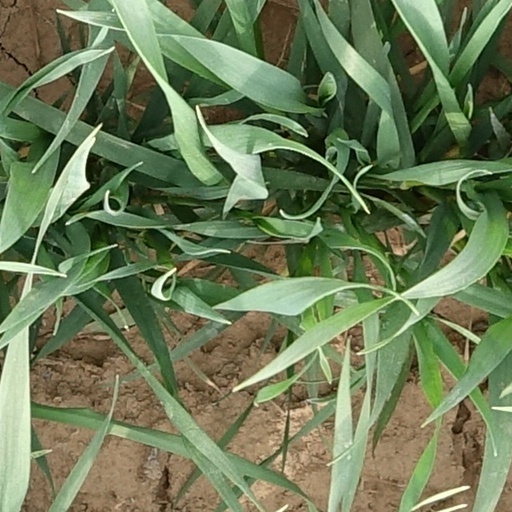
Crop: wheat